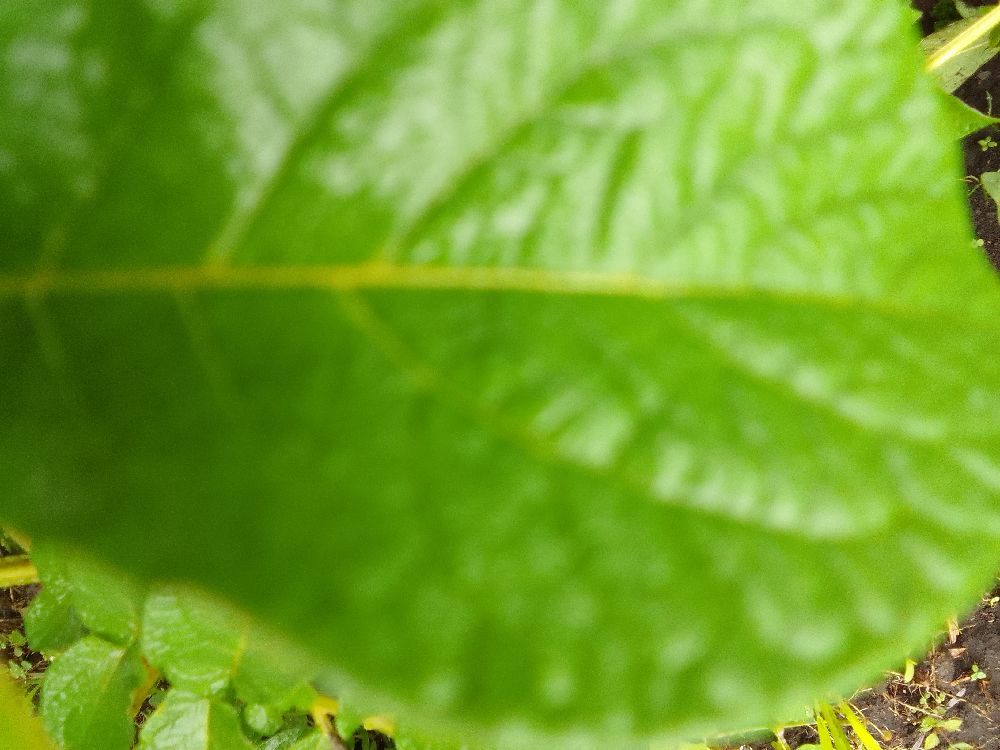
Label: Healthy